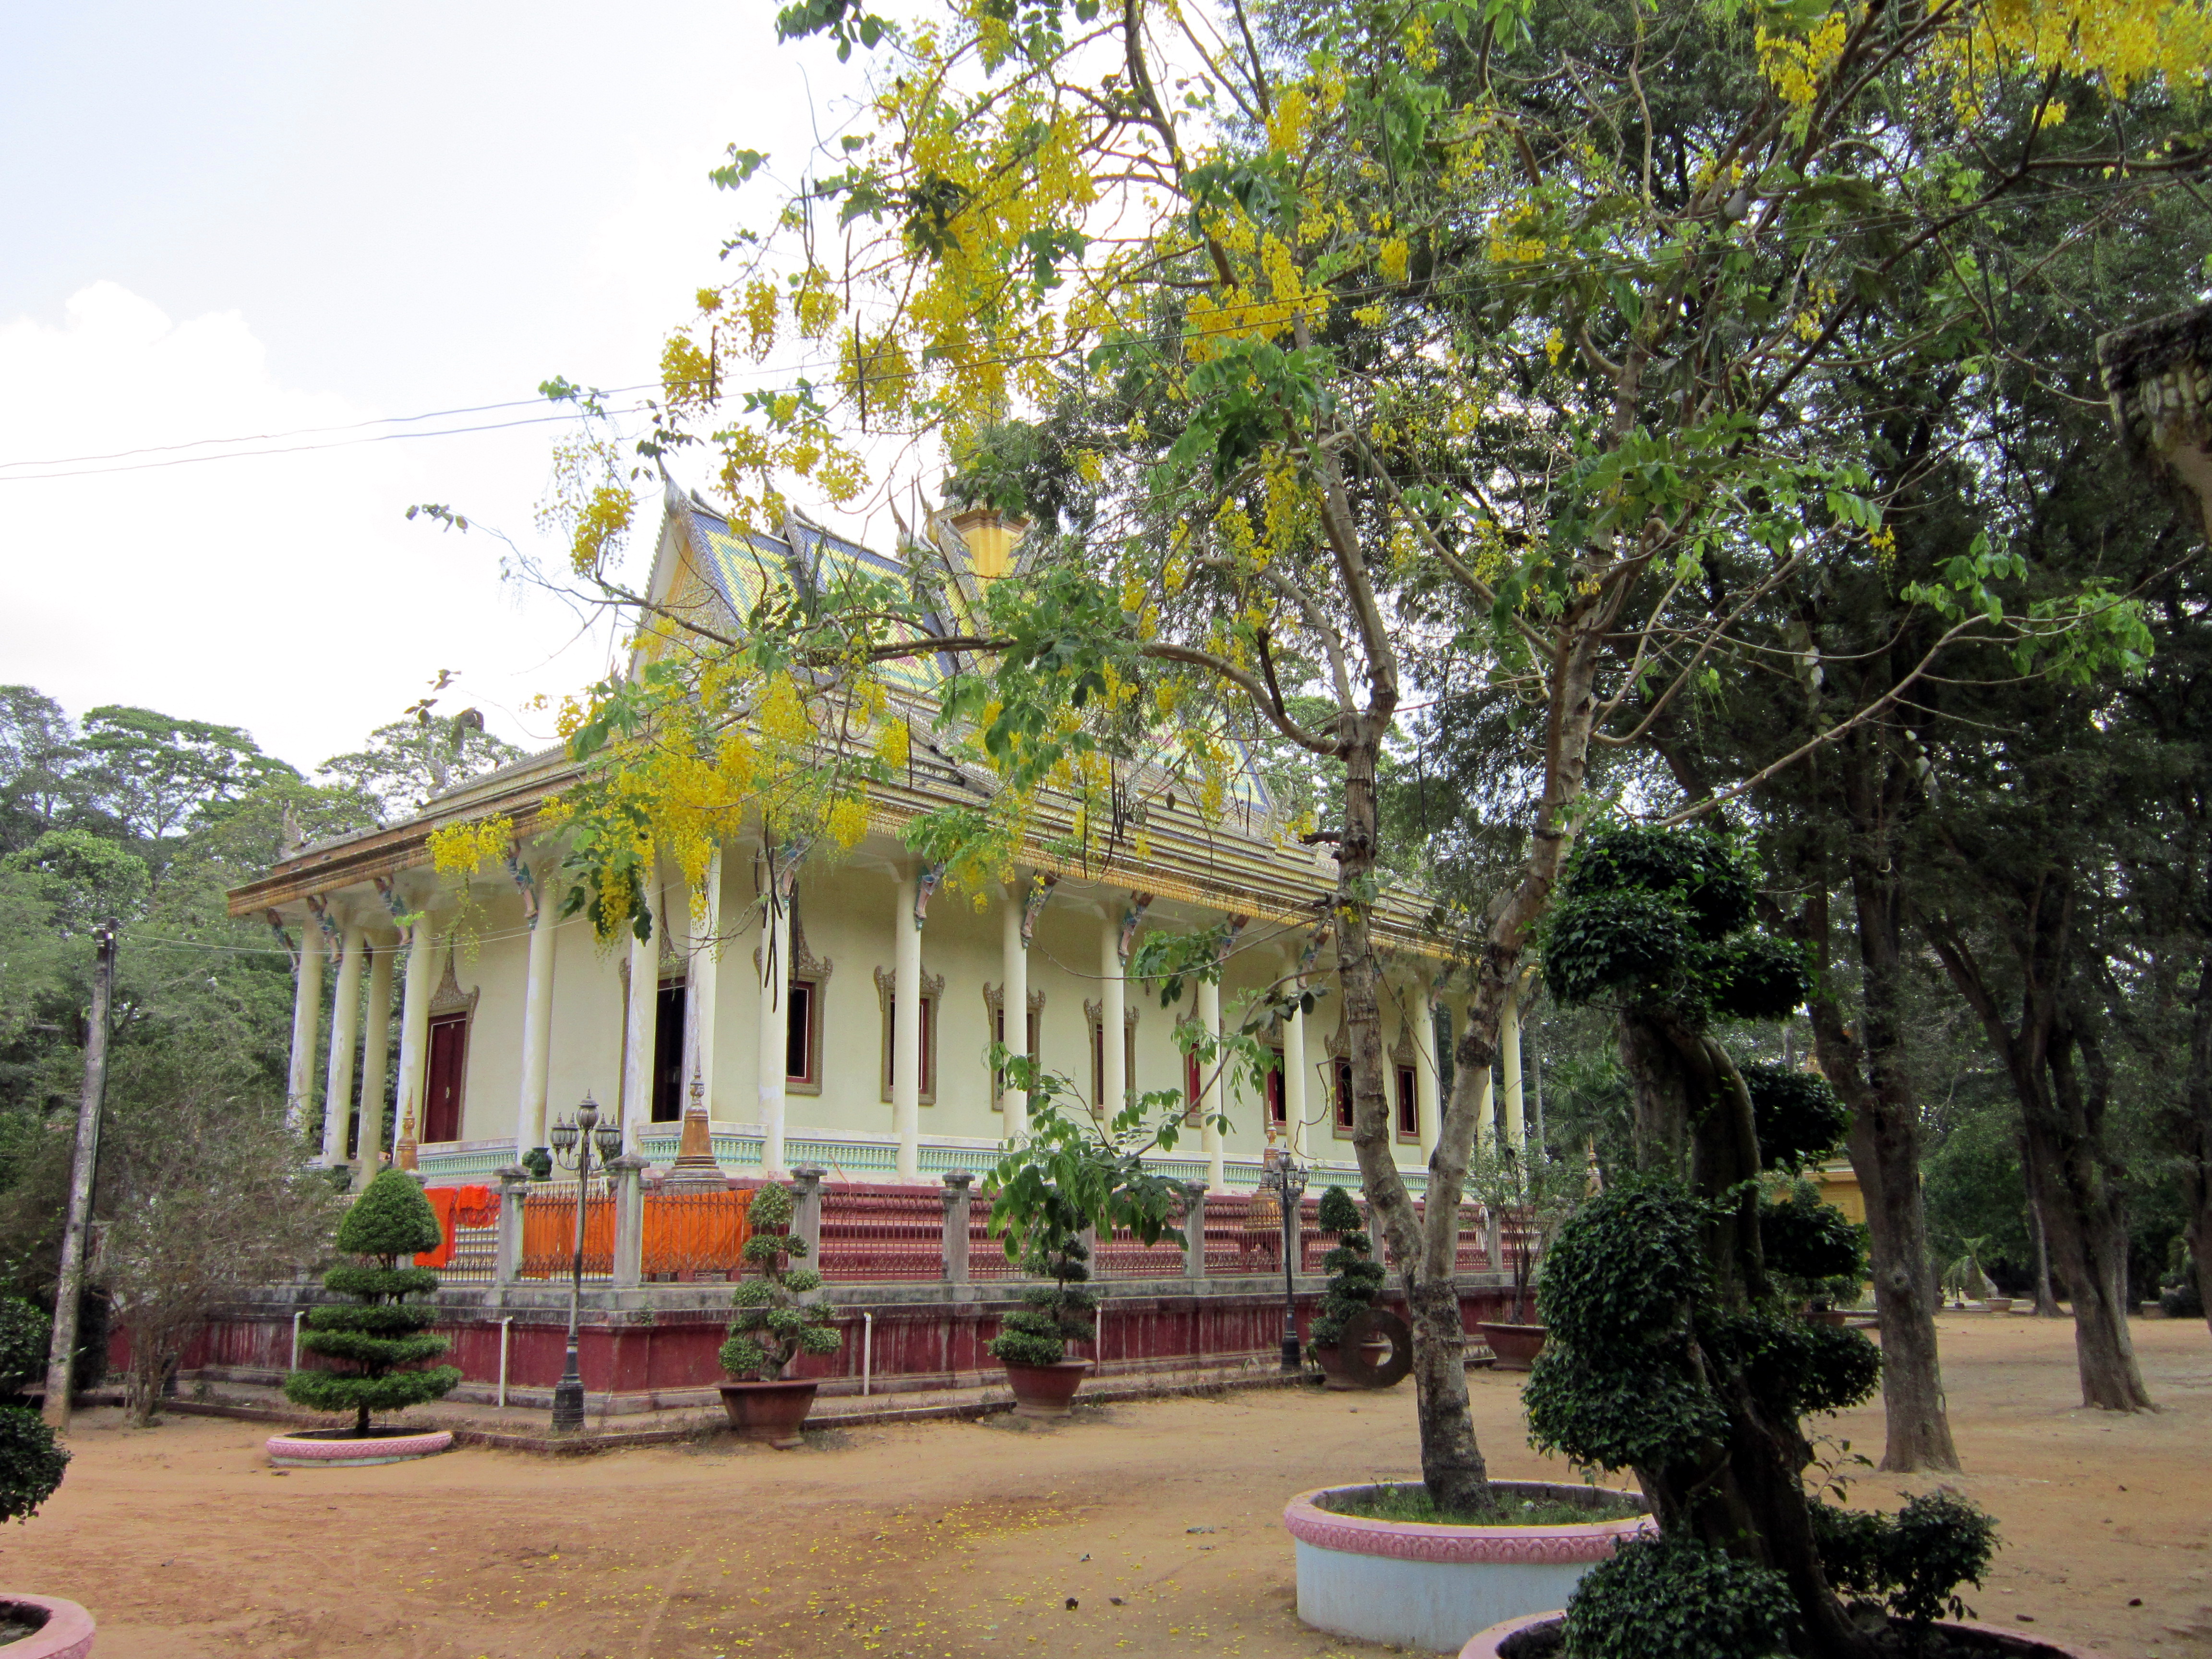
user: text: Mái của ngôi chùa trong hình có màu gì?
assistant: text: Mái chùa có nhiều màu sắc (hoặc 'đa sắc').

user: text: Có bao nhiêu cửa sổ với khung màu đỏ nhìn thấy rõ ràng ở mặt bên của tòa nhà chính?
assistant: text: Sáu cửa sổ.

user: text: Tòa nhà lớn trong ảnh là loại hình kiến trúc tôn giáo nào phổ biến ở Đông Nam Á?
assistant: text: Tòa nhà lớn trong ảnh thuộc kiến trúc chùa Phật giáo, một loại hình kiến trúc tôn giáo phổ biến ở Đông Nam Á, đặc trưng bởi mái nhiều tầng, trang trí tinh xảo và không gian mở.

user: text: Cây có hoa màu vàng rủ xuống trong hình thường được gọi là cây gì ở Việt Nam, và nó thường nở vào mùa nào?
assistant: text: Cây có hoa màu vàng rủ xuống trong hình thường được gọi là cây bò cạp vàng (muồng hoàng yến) ở Việt Nam, và nó thường nở hoa vào mùa hè, khoảng từ tháng 4 đến tháng 6.

user: text: Mô tả cách bố trí không gian xung quanh ngôi chùa, bao gồm các loại cây trồng và cách chúng tạo nên cảnh quan hài hòa.
assistant: text: Không gian xung quanh ngôi chùa được bố trí hài hòa với nhiều cây xanh, cây cảnh cắt tỉa gọn gàng, cây hoa trồng xen kẽ, kết hợp với sân đất rộng và lối đi thoáng, tạo nên cảnh quan yên tĩnh, thanh tịnh, phù hợp với không khí tâm linh của chùa.